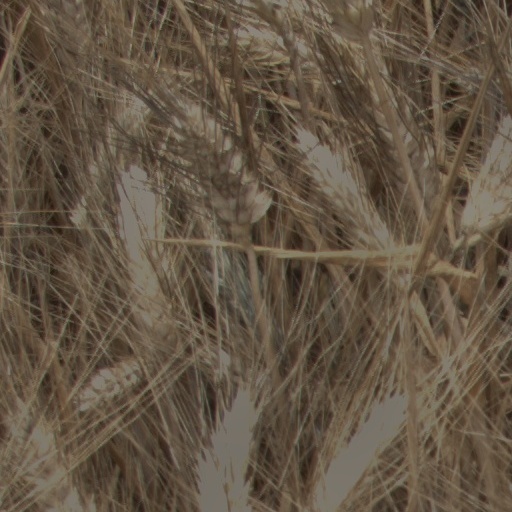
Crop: wheat